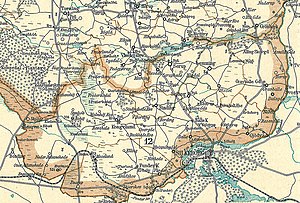
Hids Herred
Hids Herred omkring 1900
Kort over den østlige del af Viborg Amt
Hids Herred hed i Kong Valdemars Jordebog Hizhæreth og hørte i middelalderen til Løversyssel; Senere kom herredet under Silkeborg Len, og fra 1660 Silkeborg Amt, fra 1794 Skanderborg Amt, fra 1799 Århus Amt og endelig i 1821 kom det under Viborg Amt.